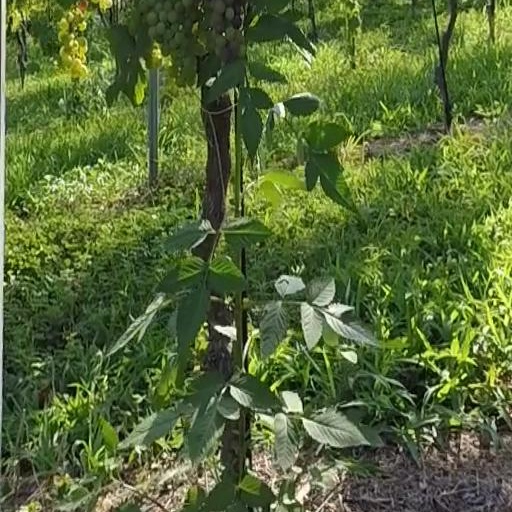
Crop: grape